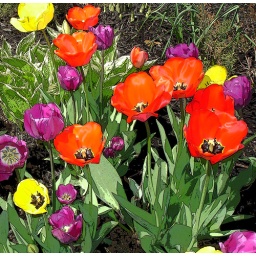
Tulips outside of a government office building in Smithtown, New York. Artistically enhanced in Photoshop Elements.